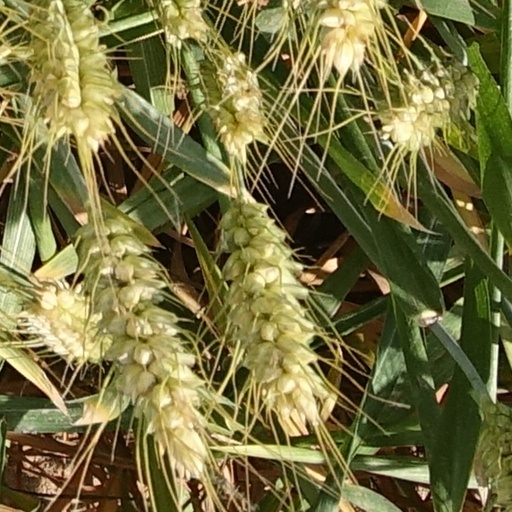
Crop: wheat